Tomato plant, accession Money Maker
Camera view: tilt-top (135 deg); turntable rotation: 60 degrees
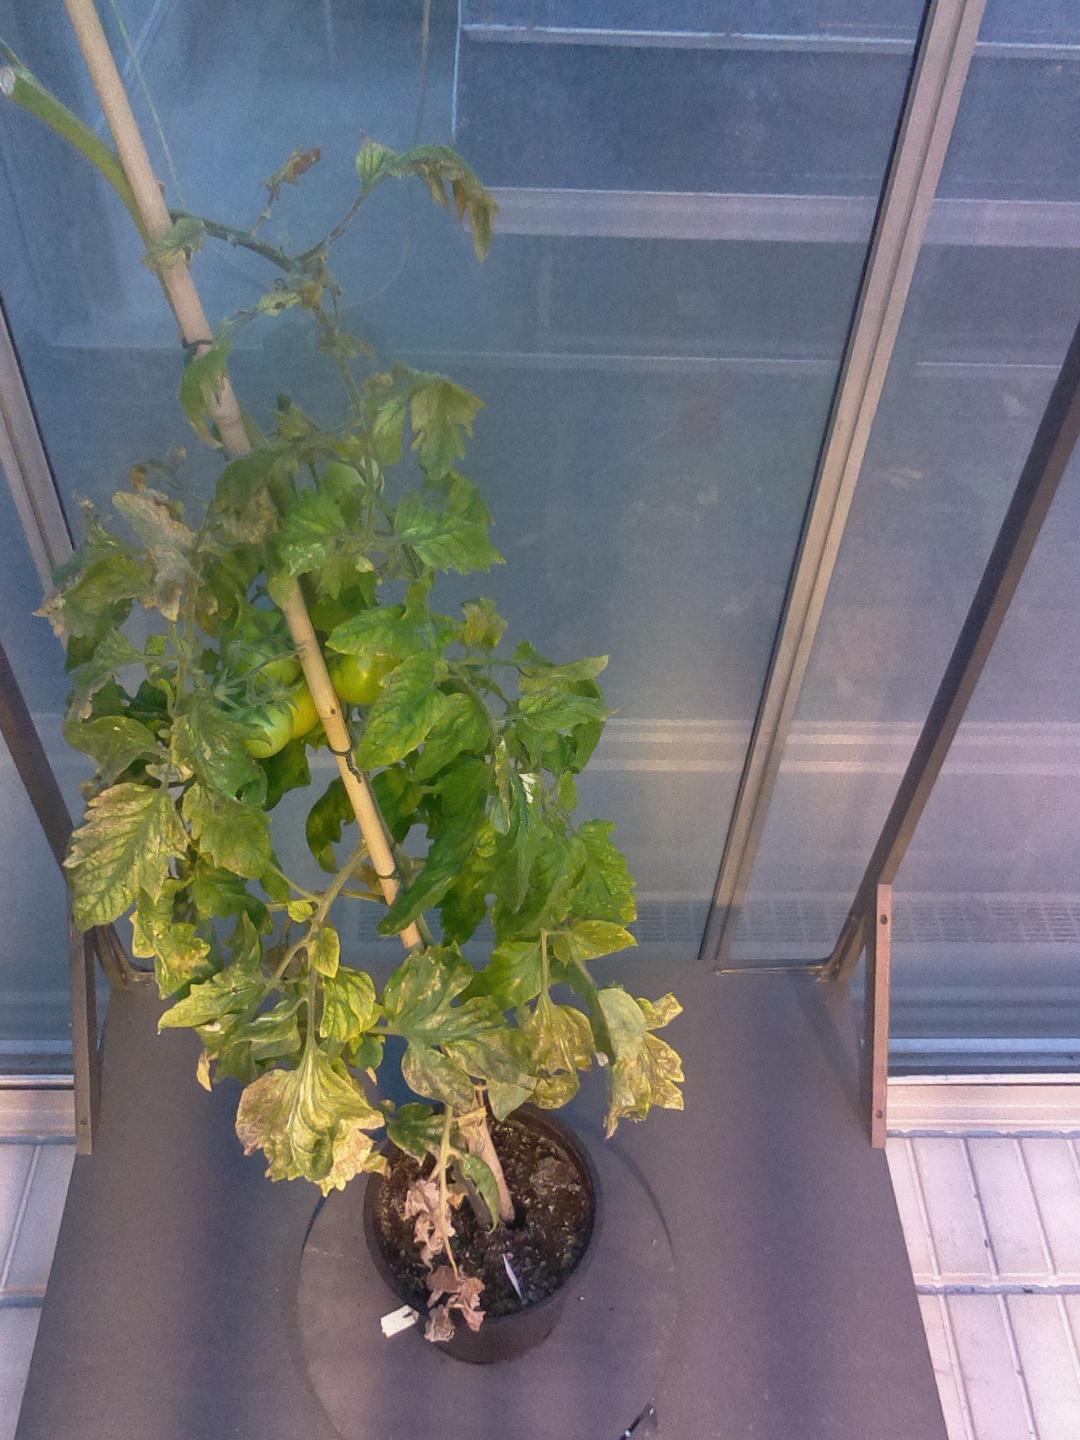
BBCH growth stage 79: 90% -100% of final fruit size